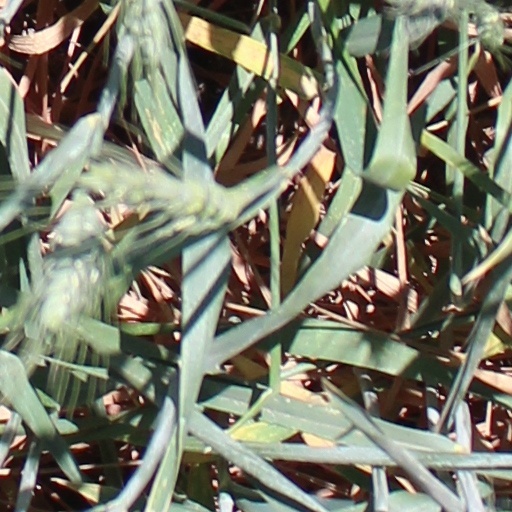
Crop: wheat